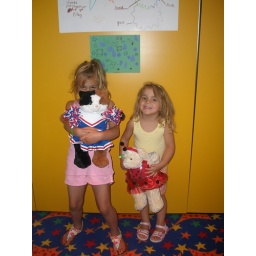
The cat in the hat sleeps